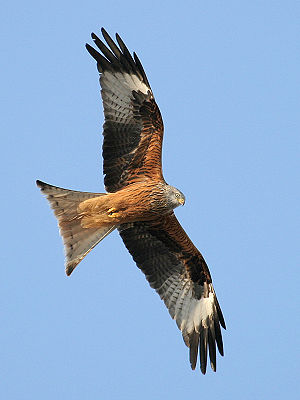
Glente
Rød glente (Milvus milvus).
En Rød glente
En glente er navnet på visse rovfugle af høgefamilien med lange, slanke vinger og ofte med en kløftet hale. De er typisk elegante flyvere med langsomme vingeslag og en glidende flugt. Ordet glente er beslægtet med det svenske glinta, der betyder "at glide". Glenter er ikke en taksonomisk enhed, men en del af glenterne tilknyttes ofte underfamilien Milvinae. Et eksempel på en art er rød glente. I alt kaldes omkring 20 arter, udbredt over hele verden, for glenter på dansk.